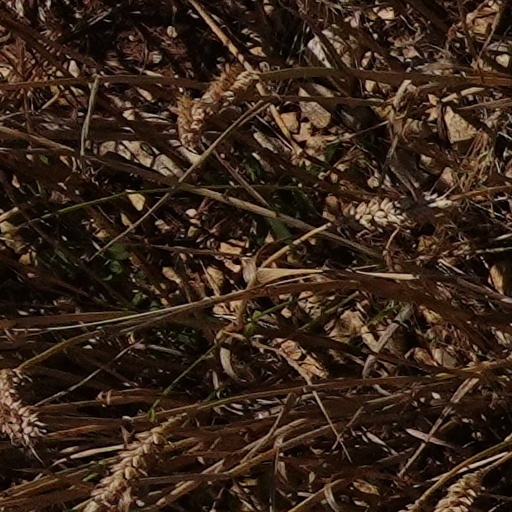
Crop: wheat